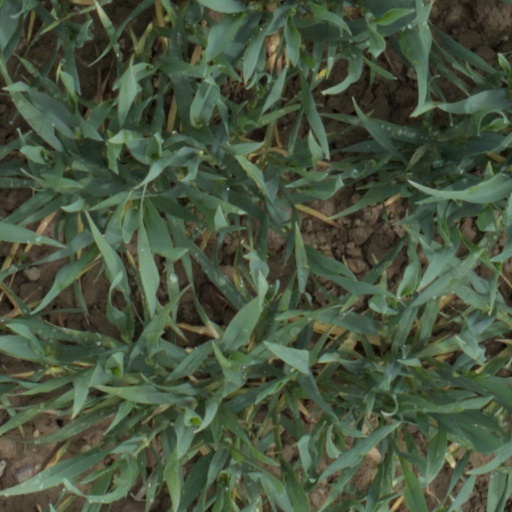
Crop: wheat